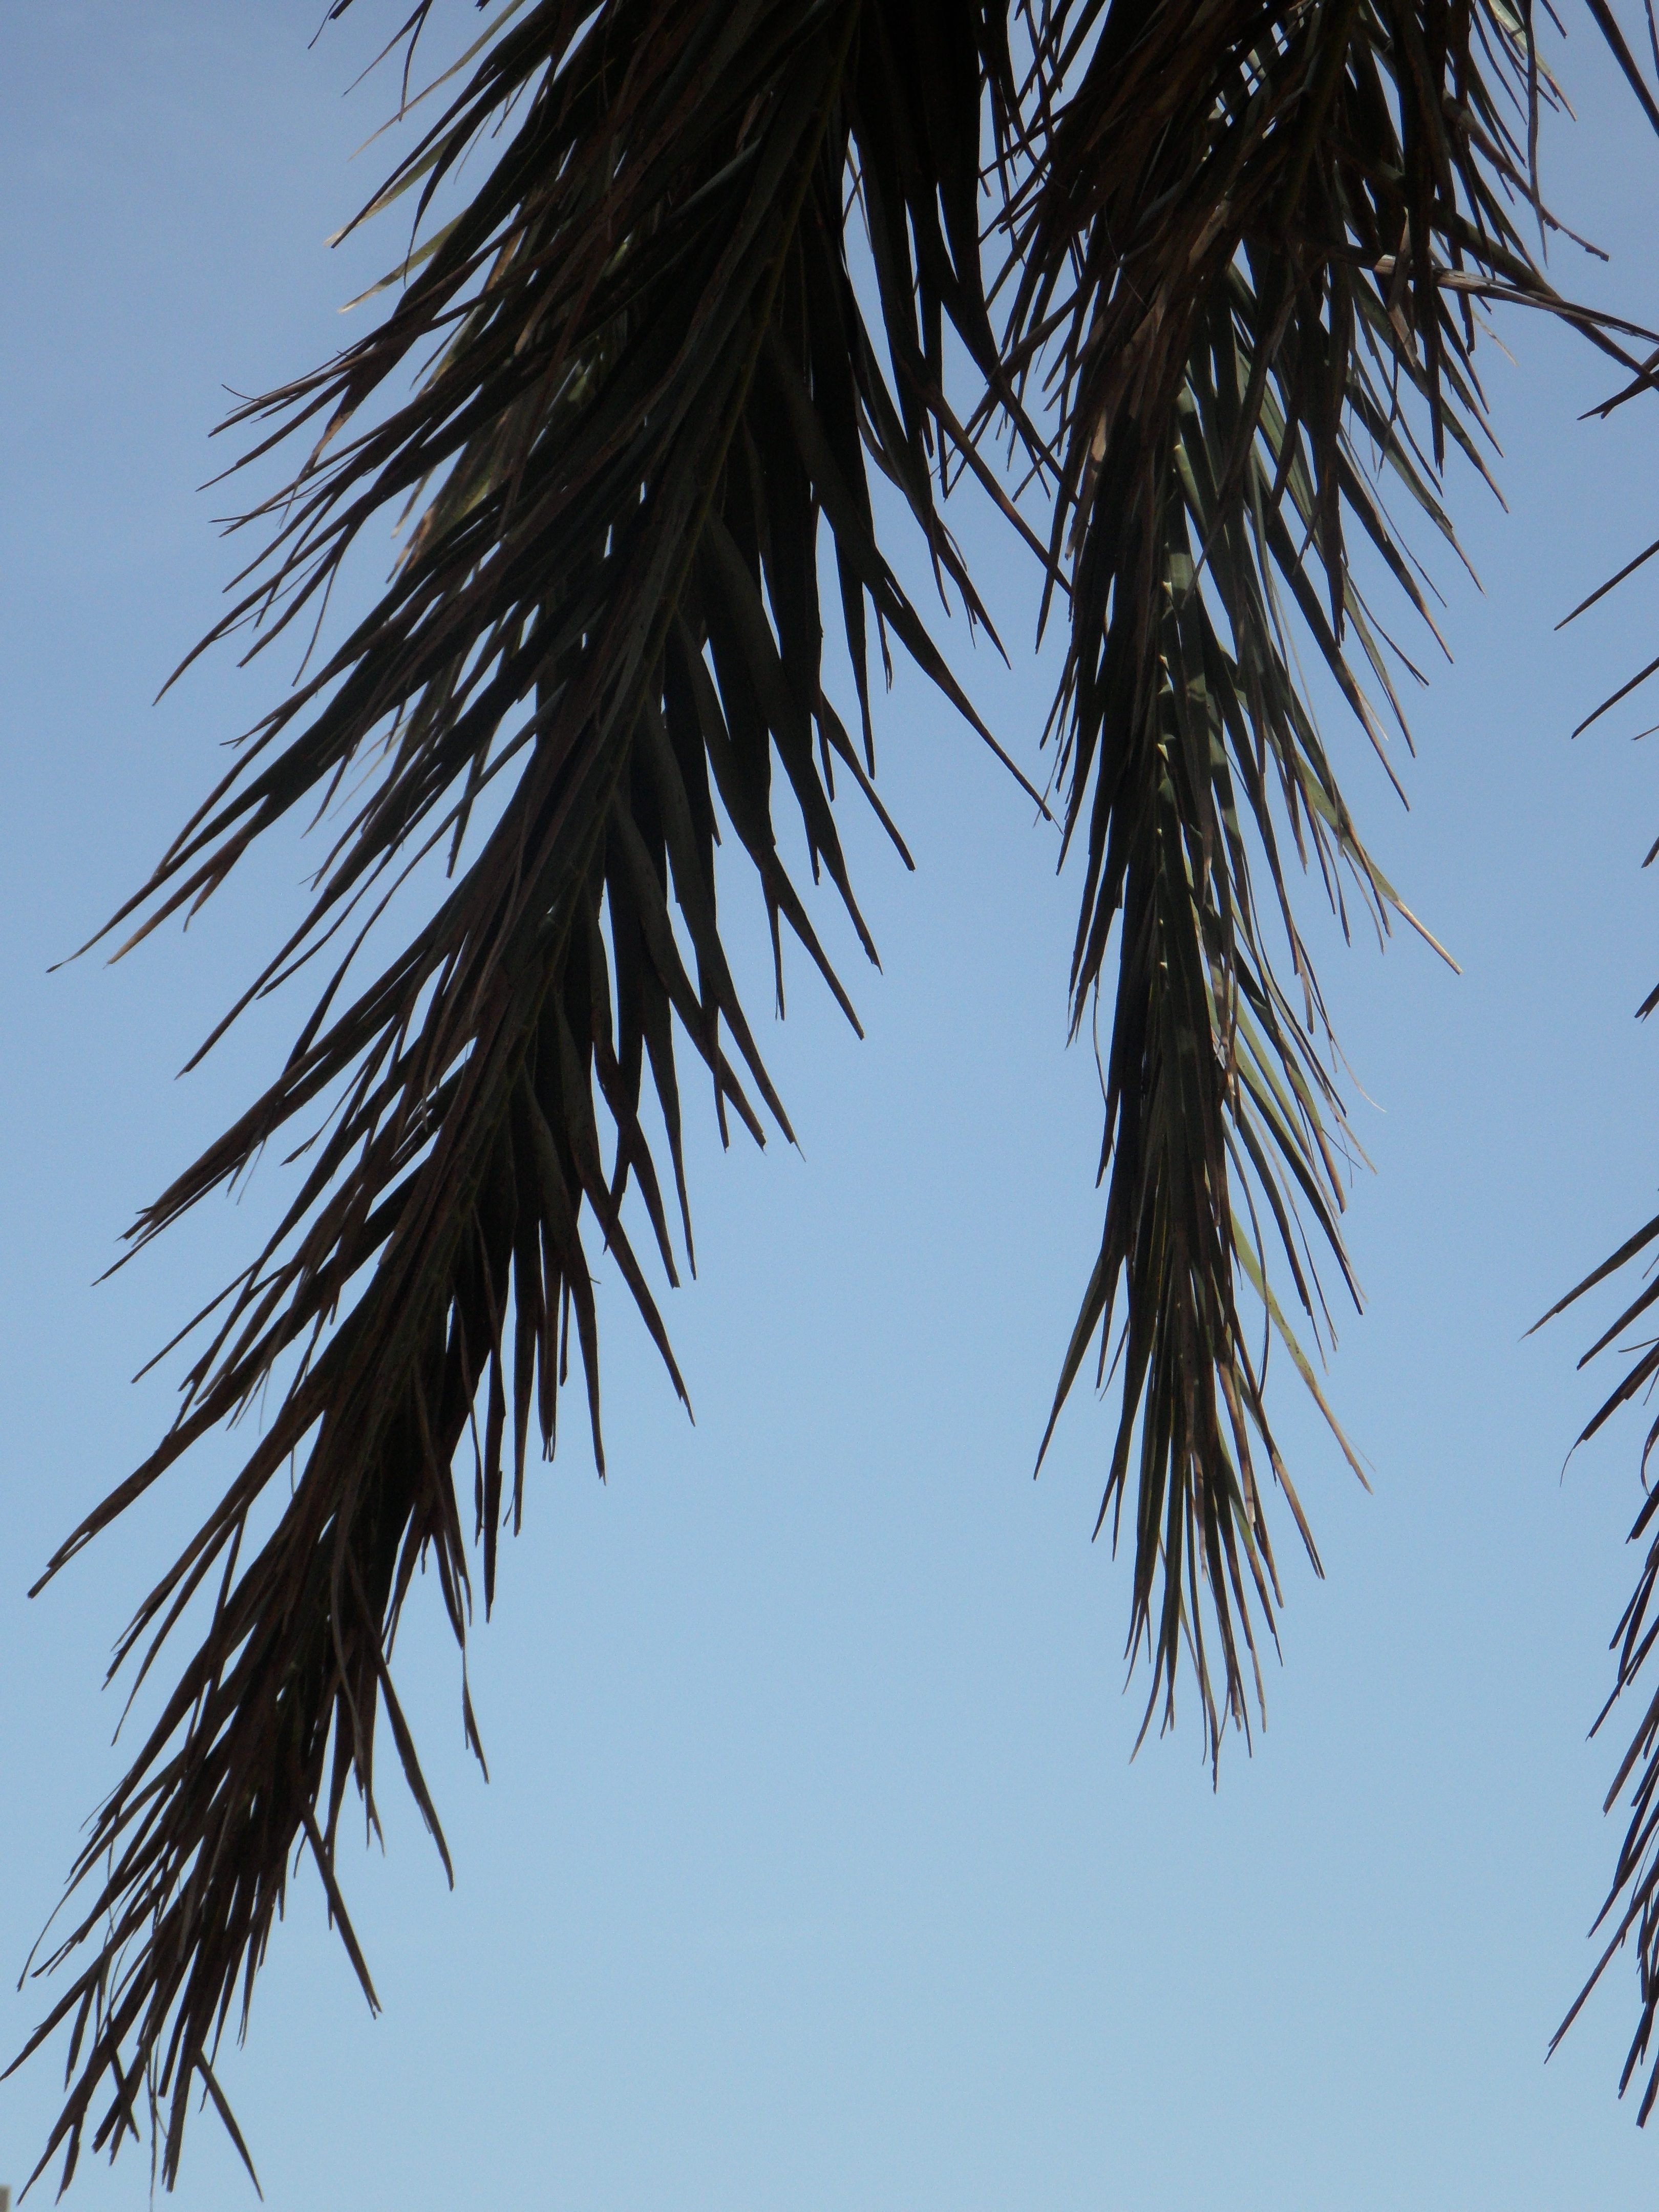
tree, branch, silhouette, plant, sky, wind, palm, blue, twig, leaves, detail, flowering plant, palm leaves, palm fronds, plant stem, woody plant, land plant, arecales, palm family, borassus flabellifer